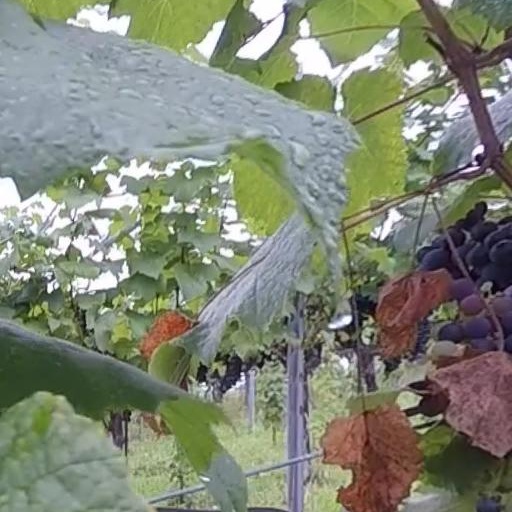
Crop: grape